Baden main line

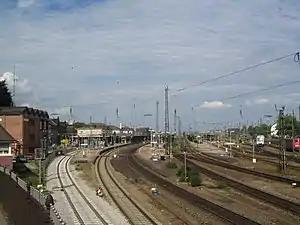
View of the tracks in Offenburg station, 2005

The importance of the line meant that it was duplicated between 1847 and 1855 and electrified between 1952 and 1957. The quadruplication of the tracks and the upgrading for a top speed of 250 km/h has been under way as part of the Karlsruhe–Basel new and upgraded line ("Neu- und Ausbaustrecke Karlsruhe–Basel") project since the late 1980s.